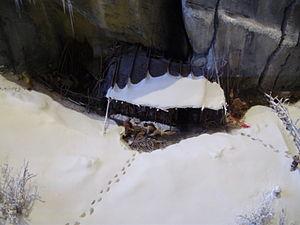
Maquette de l'abri sous roche de Sassenage (Site archéologique de la Grande Rivoire), maquette exposée au musée de l'Ancien Évêché - Patrimoines de l'Isère à Grenoble
Le site de l'abri-sous-roche de la Grande Rivoire est un site archéologique préhistorique situé sur la commune de Sassenage sur les pentes du Massif du Vercors dans le département de l'Isère et la région Auvergne-Rhône-Alpes.
L'histoire du territoire actuellement occupé par le département de l’Isère en France est ancienne.
Sassenage est une commune française située dans le département de l'Isère en région Auvergne-Rhône-Alpes.